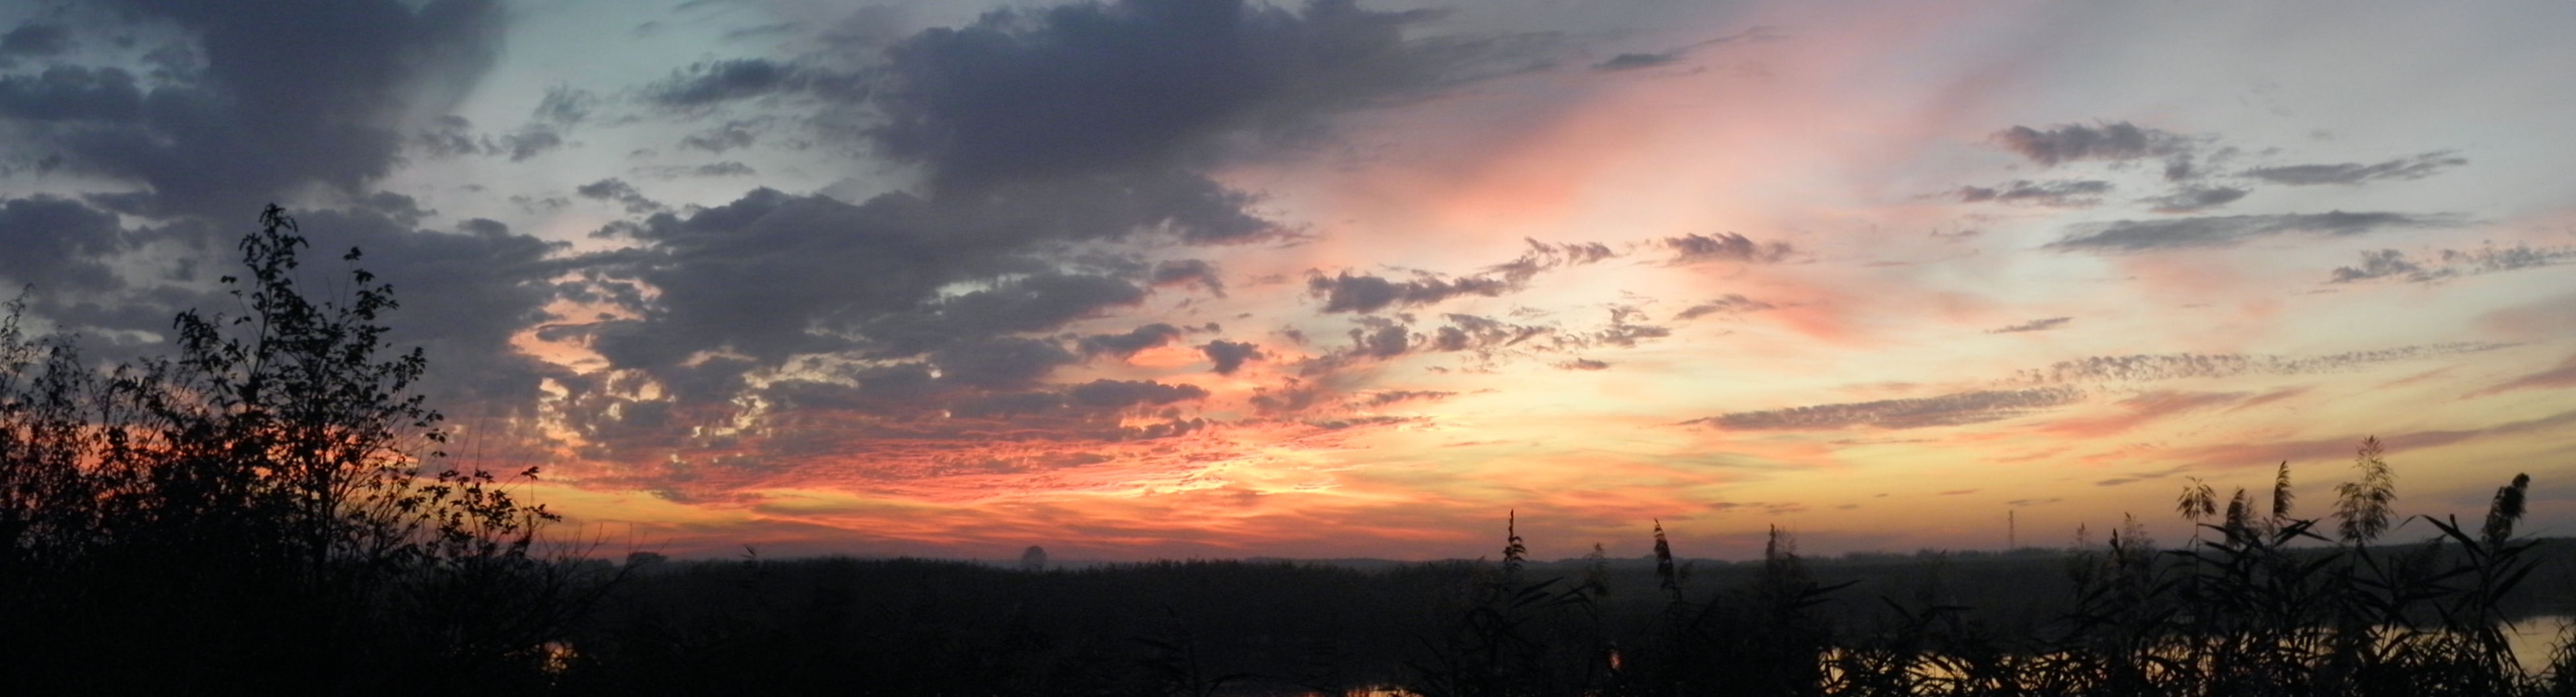
landscape, outdoor, light, cloud, sunrise, sunset, prairie, sunlight, view, dawn, photo, season, wildfire, afterglow, phenomenon, geological phenomenon, red sky at morning